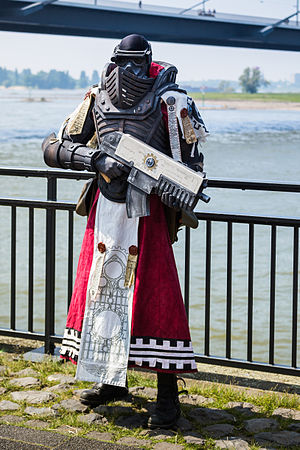
Warhammer 40.000 / Militære enheder / Astra Militarum
En cosplayer udklædt som en inquisitionssoldat
Warhammer 40.000 er et brætspil fra 1987, der er skabt af Rick Priestley. Spillet er Warhammer Fantasy Battles modstykke og foregår langt ude i fremtiden i en blanding af science-fiction og fantasy-genren, også kaldet science-fantasy. Den 17. juni 2017 udkom spillet i sin 8. udgave.